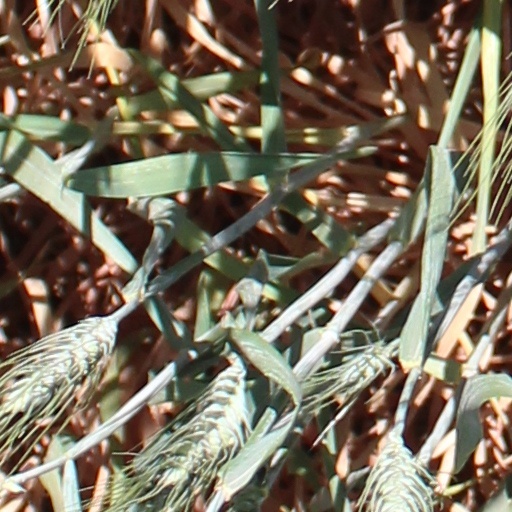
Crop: wheat